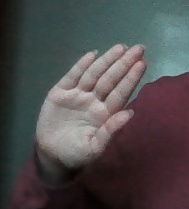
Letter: seen